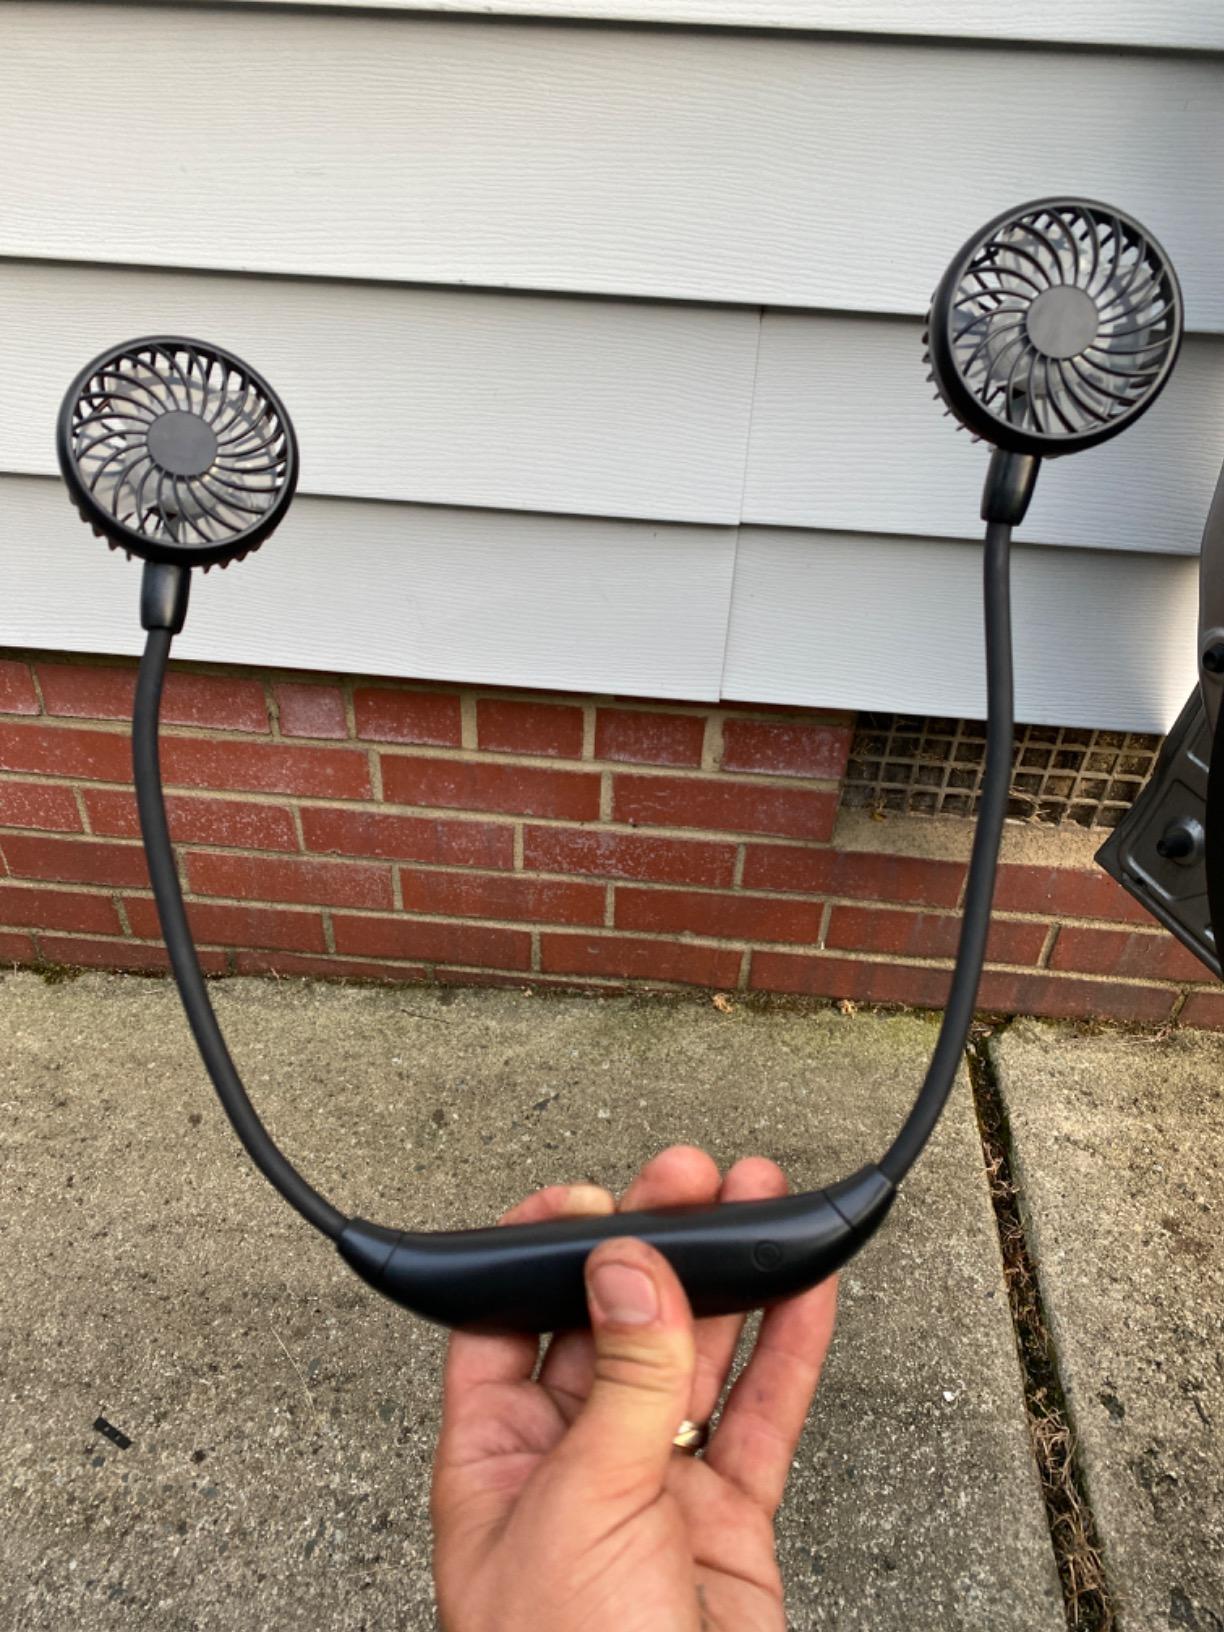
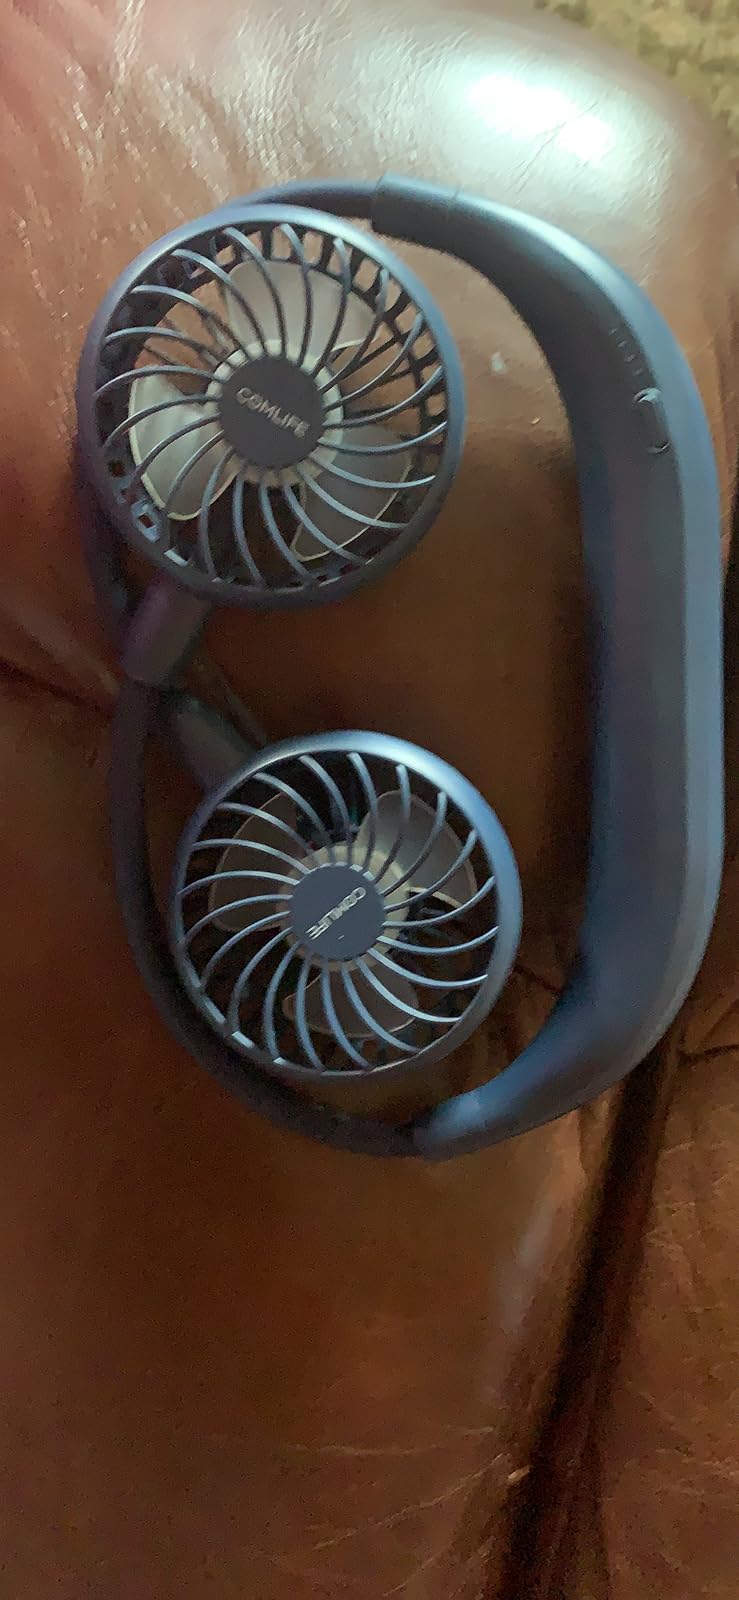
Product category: fan
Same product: yes